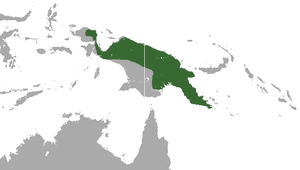
Le Phalanger à queue plumeuse est une espèce de marsupial de la famille des Acrobatidae. Il est endémique de Nouvelle-Guinée. Il se reconnaît à sa face blanche rayée de quatre bandes noires et à sa queue en panache. Il fait des bonds rapides en s'accrochant aux branches avec ses doigts tous garnis de griffes acérées. Il se nourrit d'insectes et de fleurs, de nectar et de fruits. Il semble vivre en groupes de 2 ou 3 individus. Ses petits, au nombre de un ou deux par portée, sont transportés dans la poche de la mère, puis sur son dos.